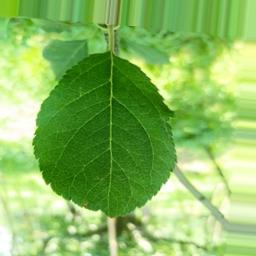
Label: Healthy